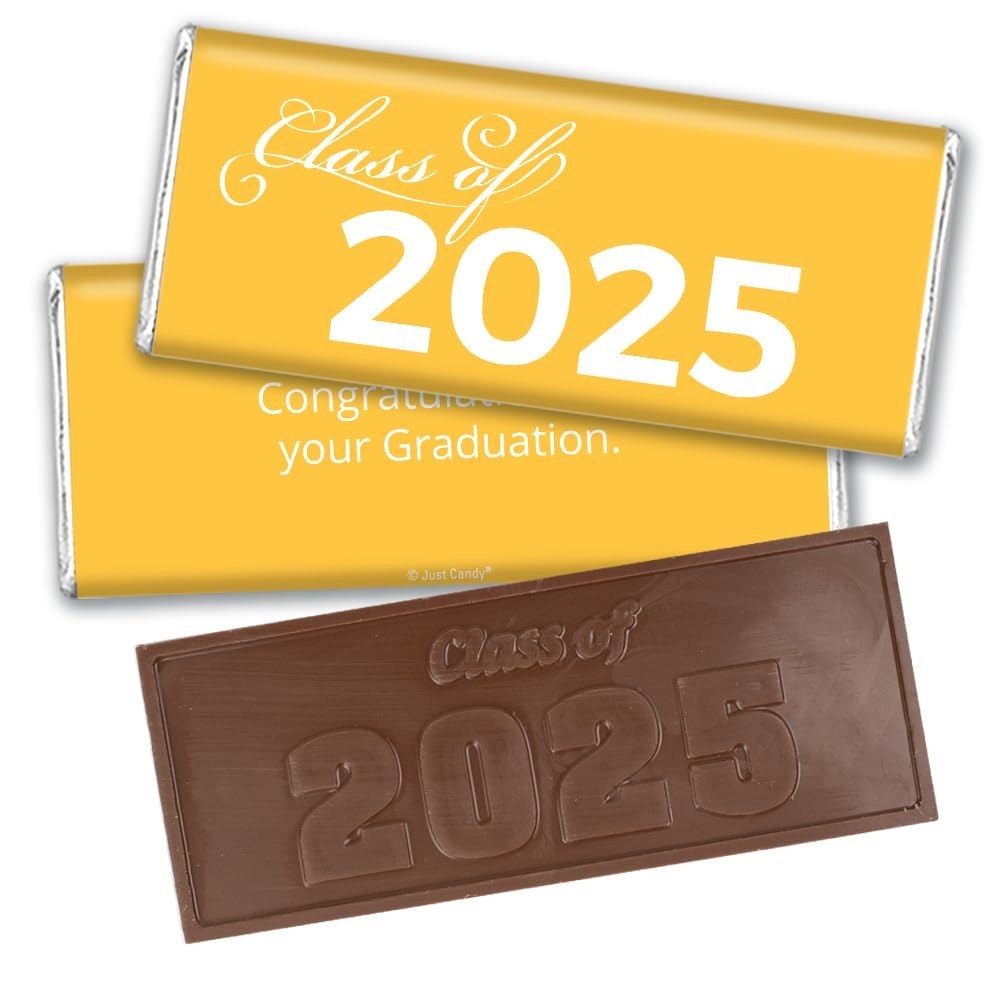
Item Name: 36ct Yellow Graduation Candy Party Favors Class of 2025 Wrapped Chocolate Bars by Just Candy
Bullet Point 1: Includes 36 Pre Assembled Candy Bar In Custom Wrapper: Includes Completely Assembled 1.6 Oz Engraved Class Of Chocolate Bars. Wrapper Dimensions: 5 1/2" X 2 1/4" X 1/4"
Bullet Point 2: No Extra Work: Completely Assembled Wrapped Chocolate Candy. These Preassembled Party Favors Are Ready To Gift - No Peeling, Gluing Or Sticking Required. Wrappers Are Printed On High Quality Paper With Beautiful, Vibrant Colors.
Bullet Point 3: Ships In Cool Packaging: This Candy Item Is Heat Sensitive And Will Ship With Cool Pack Packaging As Needed. We Know You Will Love Your Custom And Bulk Orders From Just Candy!
Bullet Point 4: Party Guests Will Thank You: Add Your Personal Touch To Your Graduation Celebration With These Personalized Candy Favors For Gift Bags, Candy Buffets, And Treats.
Product Description: Celebrate their graduation with delicious Belgian chocolate wrapped candy bar party favors. No assembly required when you select our wrapped candy bar option. These favors will be the sweetest addition to your goodie bags or candy buffet. All candy orders ship with cold pack packaging as needed.
Value: 36.0
Unit: Count

Price: 76.99